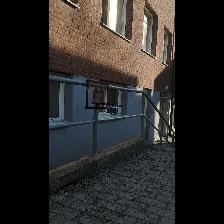
Label: NonHuman